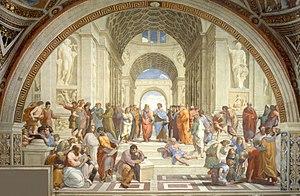
Une université est une institution d'enseignements supérieurs, d'études et de recherches, constituée par la réunion de divers établissements nommés suivant les traditions « collèges » ou « facultés », « instituts », « départements », « centres », « sections », « unités » ou écoles spécifiques, mais aussi bibliothèque ou atelier, médiathèque ou musée… formant un ensemble administratif cohérent avec un statut de droit défini, public, privé ou éventuellement mixte. Sous cette égide légale et administrative sont ainsi rassemblées ou monopolisées la production, la conservation et la transmission de différents champs choisis d'études et de connaissance.
Les plus anciennes institutions éducatives possédant une structure institutionnelle ont existé dans de nombreuses civilisations antiques. Ces centres enseignaient généralement la philosophie et la religion. Il faut distinguer ces institutions de l'université moderne occidentale, dont le modèle a pris naissance durant l’antiquité grecque avec le Lycée sous la direction d’Aristote, et qui s'est développé au Moyen Âge. Ce type d’université a été adopté dans d'autres régions du monde depuis le début de l'époque moderne.